Martin Hansen (footballer)

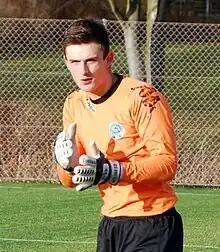
Hansen in March 2012.

Hansen moved back to Denmark on 31 January 2012, signing for Viborg FF. It took until on 5 April 2012 for Hansen to make his Viborg FF debut, in a 2–2 draw against Akademisk BK. Hansen's brilliant display in recent games led Manager Søren Frederiksen commenting on his performance that he's one of the best goalkeeper to play in the Danish 1st Division. Even opposition managers praised Hansen's performance. In the second half of the season, Hansen made eleven appearances for the club. His full second season at Viborg FF saw him make 32 out of 33 appearances and helping the club get promoted to the top division despite suffering a back injury in the winter. It was announced in late-December 2012 that Hansen intended not to renew his contract at Viborg FF.